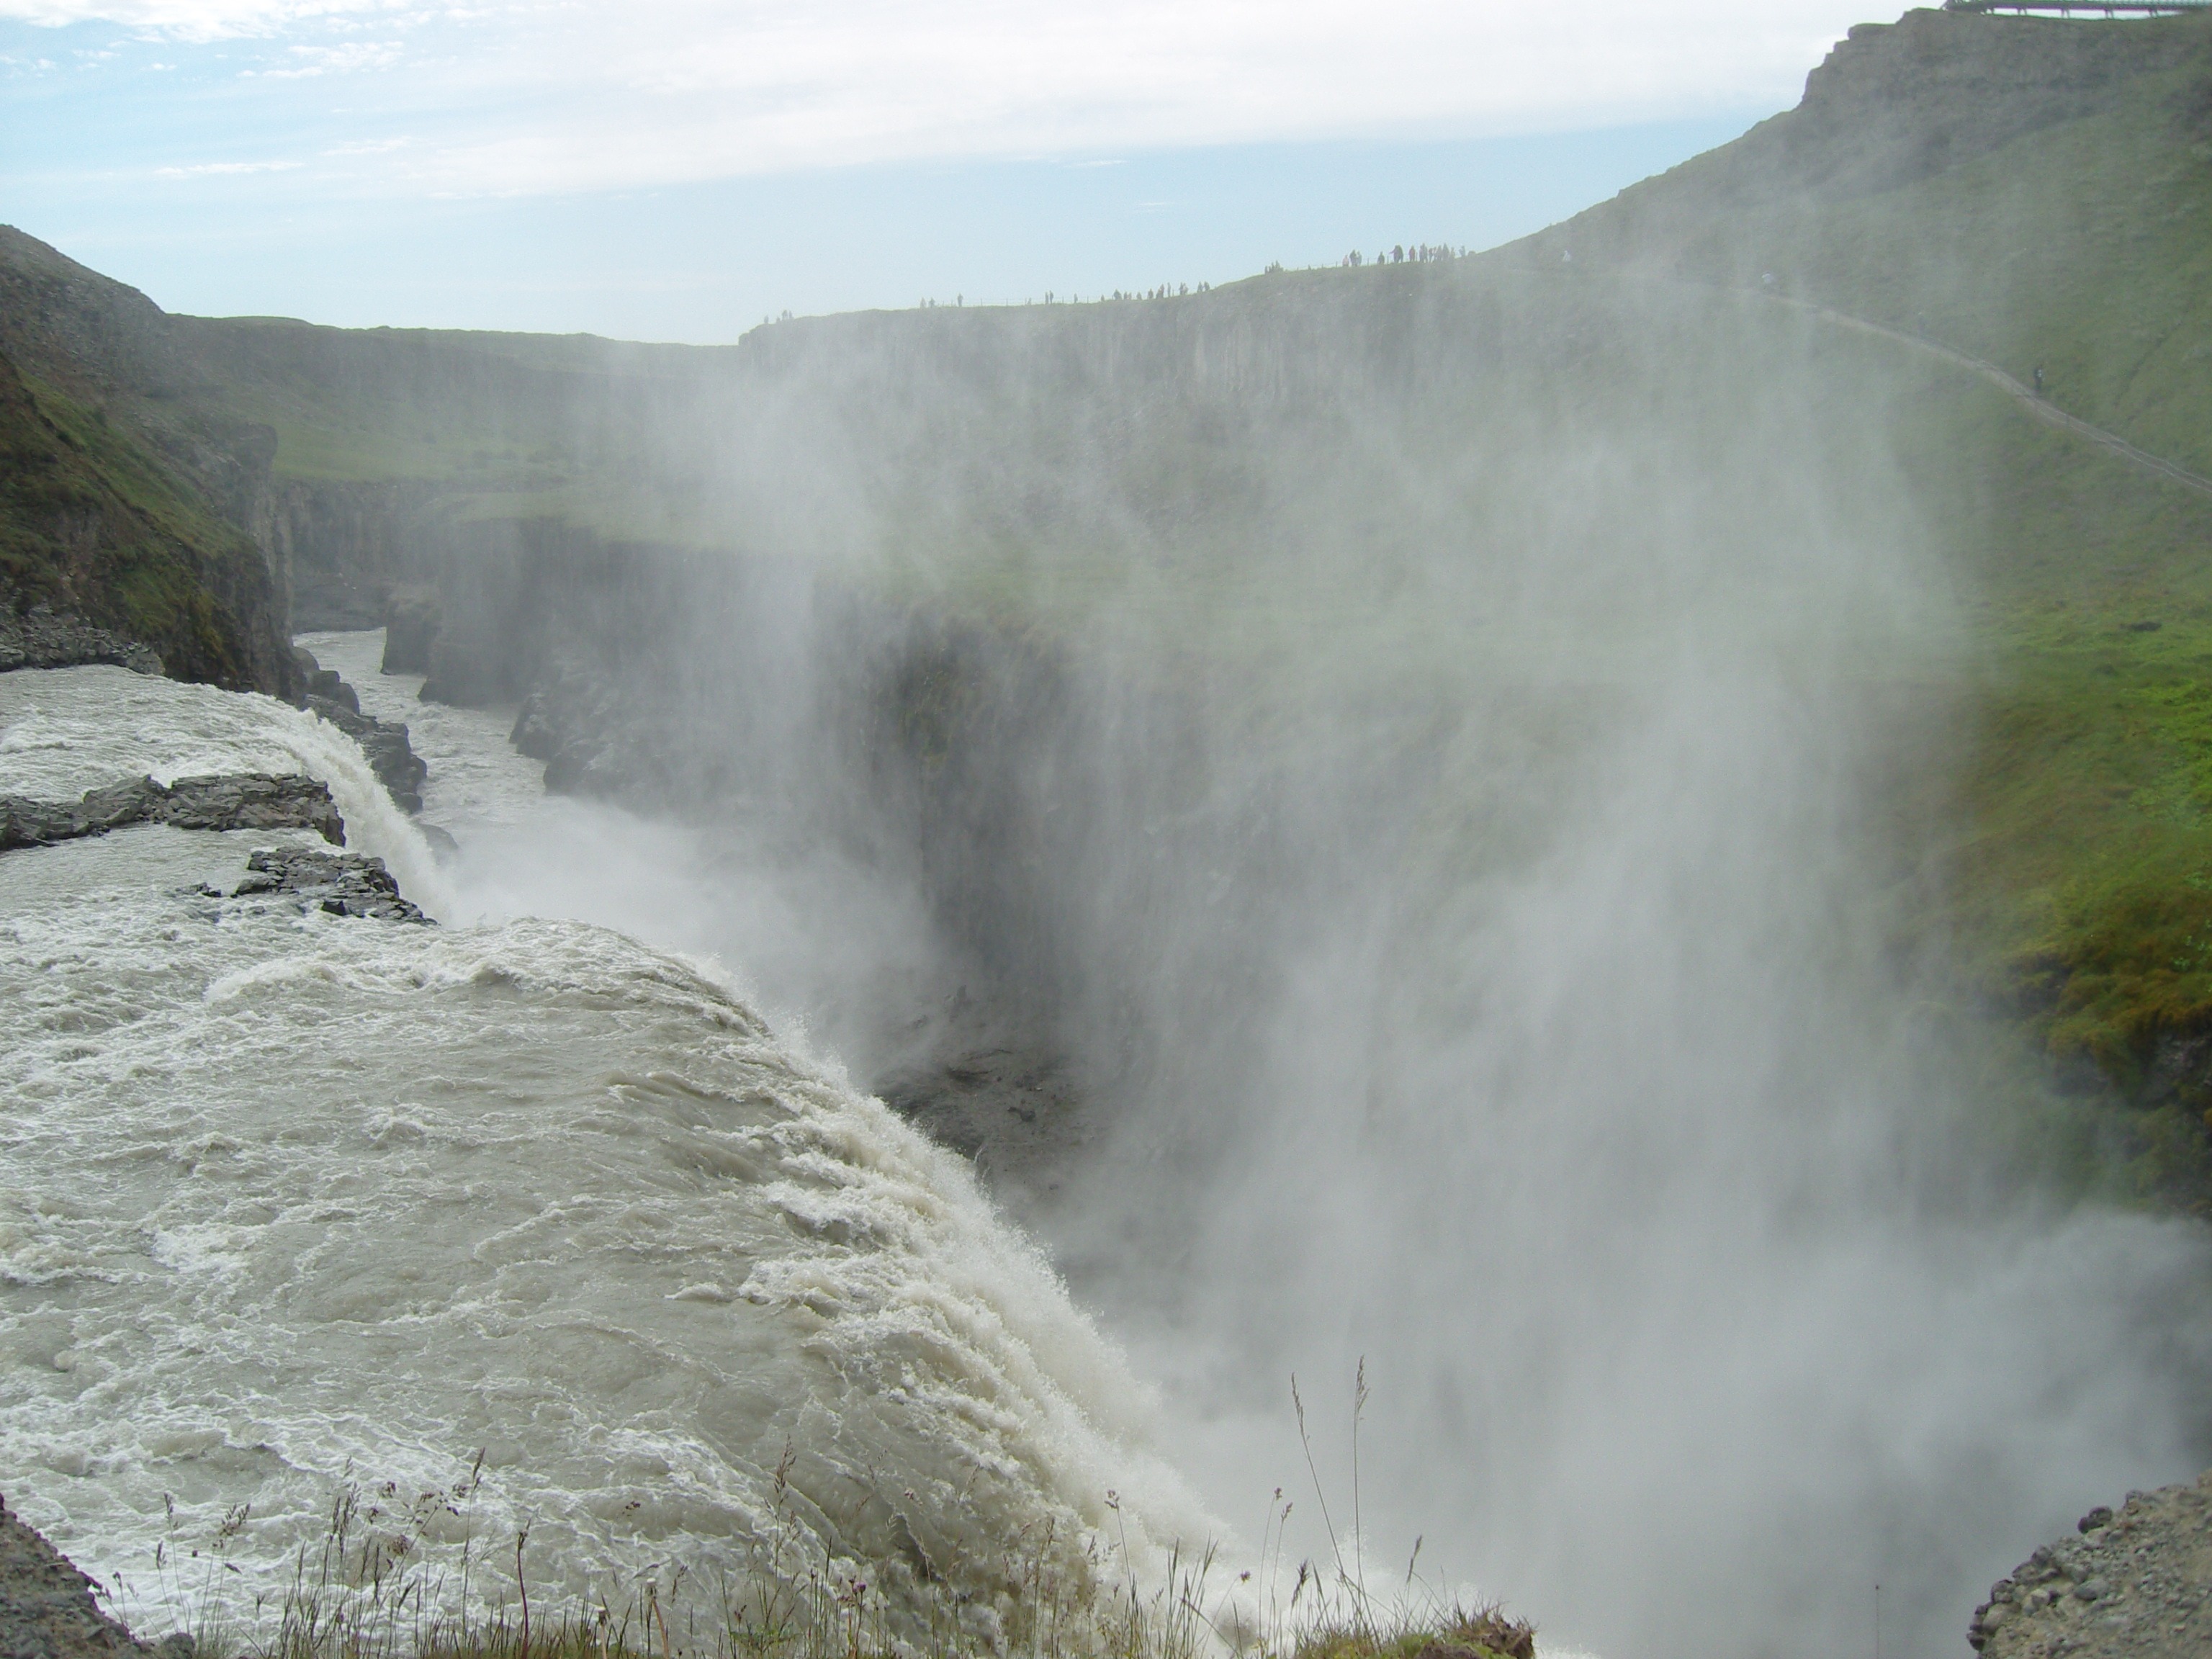
landscape, water, nature, waterfall, river, spray, rapid, iceland, body of water, wasserfall, tourist attraction, water feature, gullfoss, force of nature, enormous, impressive, atmospheric phenomenon, geological phenomenon